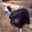
Label: bird